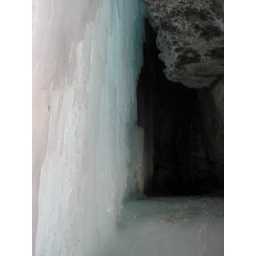
Maligne Canyon Walking on a frozen river in a deep canyon to see frozen water falls!